Archaeology of Oman

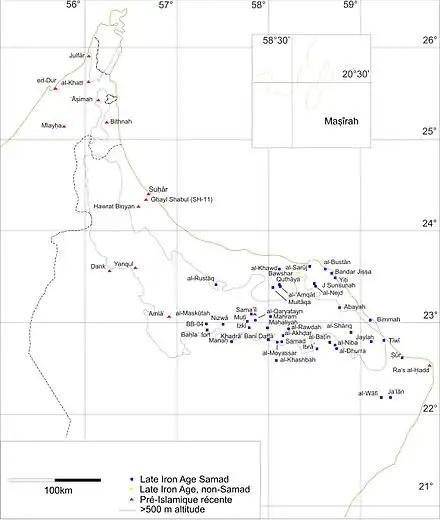
Eastern Oman, Late Iron Age sites

Samad LIA sites scatter over an estimated 17,000 km (6,600 sq mi) bordered to the west in Izkī, to the north in the capital area, to the south Jaʿlān, and to the east at the coast. An assemblage attributable to the Samad period is absent in the Bāṭinah and is limited basically to the Sharqīyah province. Samad al-Shan and smaller sites, such as al-Akhdhar, al-Amqat, Bawshar and al-Bustan, are type-sites for this non-writing population, with mostly hand-made pottery, copper-alloy, and iron artefacts. Reoccurring pottery wares and shapes, small finds, as well as a few grave structure types define the Samad Late Iron Age assemblage.